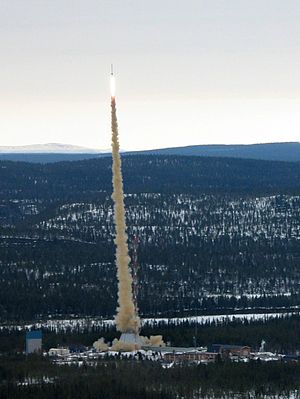
Esrange
Opsendelse af Skylark den 2. maj 2002
Esrange er Sveriges eneste rumhavn, beliggende 45 kilometer øst for Kiruna i Norrbottens län i det allernordligste Sverige. Anlægget ejes af SSC, det tidligere Rymdbolaget.